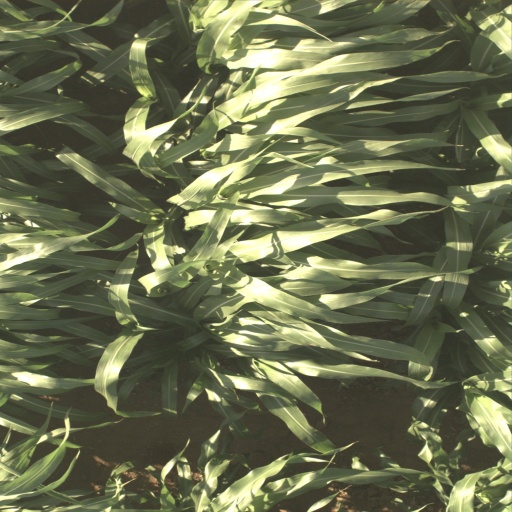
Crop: sorghum